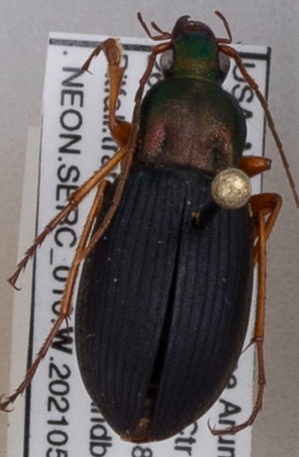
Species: Chlaenius aestivus
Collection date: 2021-05-13
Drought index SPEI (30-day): -1.038
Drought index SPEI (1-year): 1.69
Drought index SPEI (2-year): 1.19